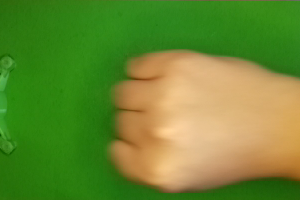
Label: rock